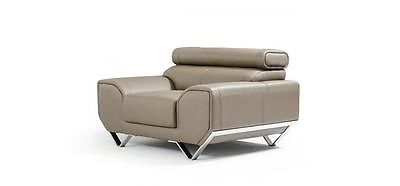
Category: sofa